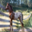
Label: horse